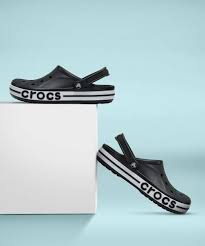
Label: Clog